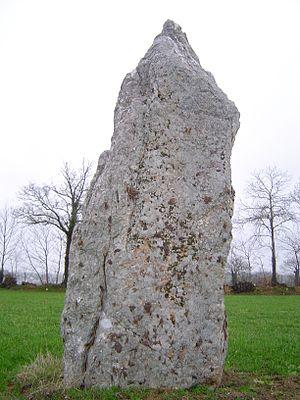
Pocé-les-Bois (Ille-et-Vilaine, Bretagne, France)
Cet article recense les bâtiments protégés au titre des monuments historiques d’Ille-et-Vilaine, en France.
Vitré /vi.tʁe/ est une commune française située dans le département d'Ille-et-Vilaine. Ses habitants sont les Vitréens et les Vitréennes. La ville comptait 18 037 habitants en 2017, ce qui en fait la 14ᵉ plus grande ville de la région et la 522ᵉ de France. Elle est au cœur de la communauté d'agglomération de Vitré Communauté.
Le département d'Ille-et-Vilaine comporte toutes les formes de monuments mégalithiques.
La Pierre Blanche est un menhir situé à Pocé-les-Bois dans le département français d'Ille-et-Vilaine.